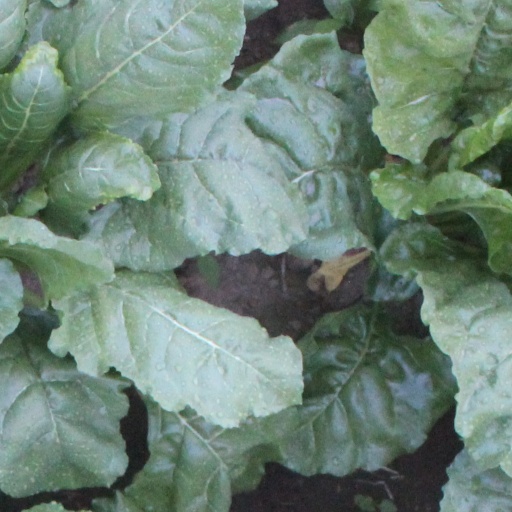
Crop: sugar beet